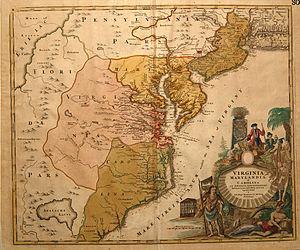
Johann Baptist Homann, né à Kammlach le 20 mars 1664 et mort à Nuremberg le 1ᵉʳ juillet 1724, est un cartographe et géographe allemand.